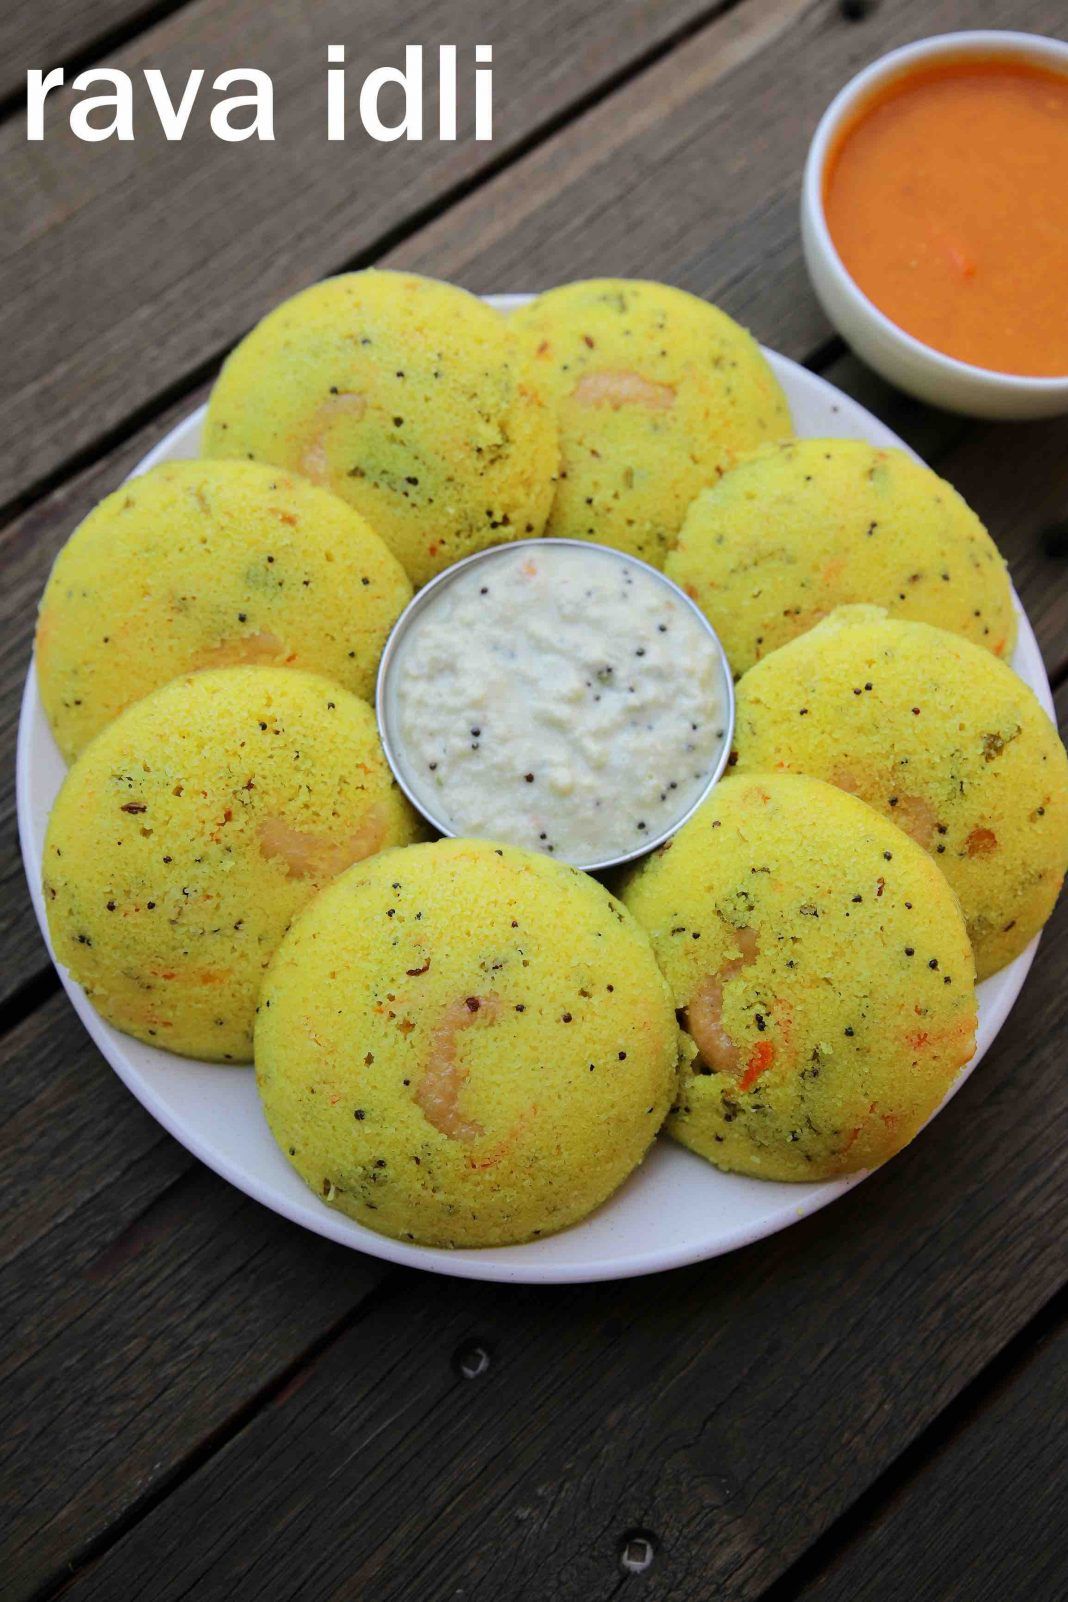
Dish: idli